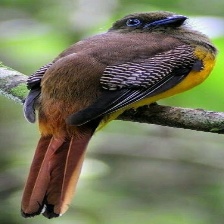
Species: ORANGE BREASTED TROGON
Scientific name: HARPACTES ORESKIOS